Divided by Night

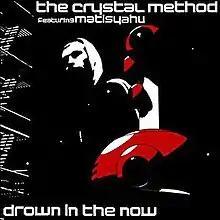
The cover of the "Drown in the Now" single released on iTunes on April 14, 2009.

In December 2008, The Crystal Method released the name of their first single from "Divided by Night", "Drown in the Now". During the same interview, they said that the song would feature reggae rapper Matisyahu, whom they had met earlier. Before playing a show in British Columbia, Matisyahu's tour manager approached The Crystal Method and asked if they would be willing to play a show onstage with him. Matisyahu came by The Crystal Method's trailer and they (The Crystal Method) played the song "High Roller", from "Vegas" for Matisyahu. Matisyahu thought it was great, and performed a show with The Crystal Method onstage an hour later. This performance can be found on YouTube. After this performance, The Crystal Method knew that they wanted to work with him on their album. Scott Kirkland stated: "He [Matisyahu] delivered something unique that helped create a great vibe for the rest of the album."